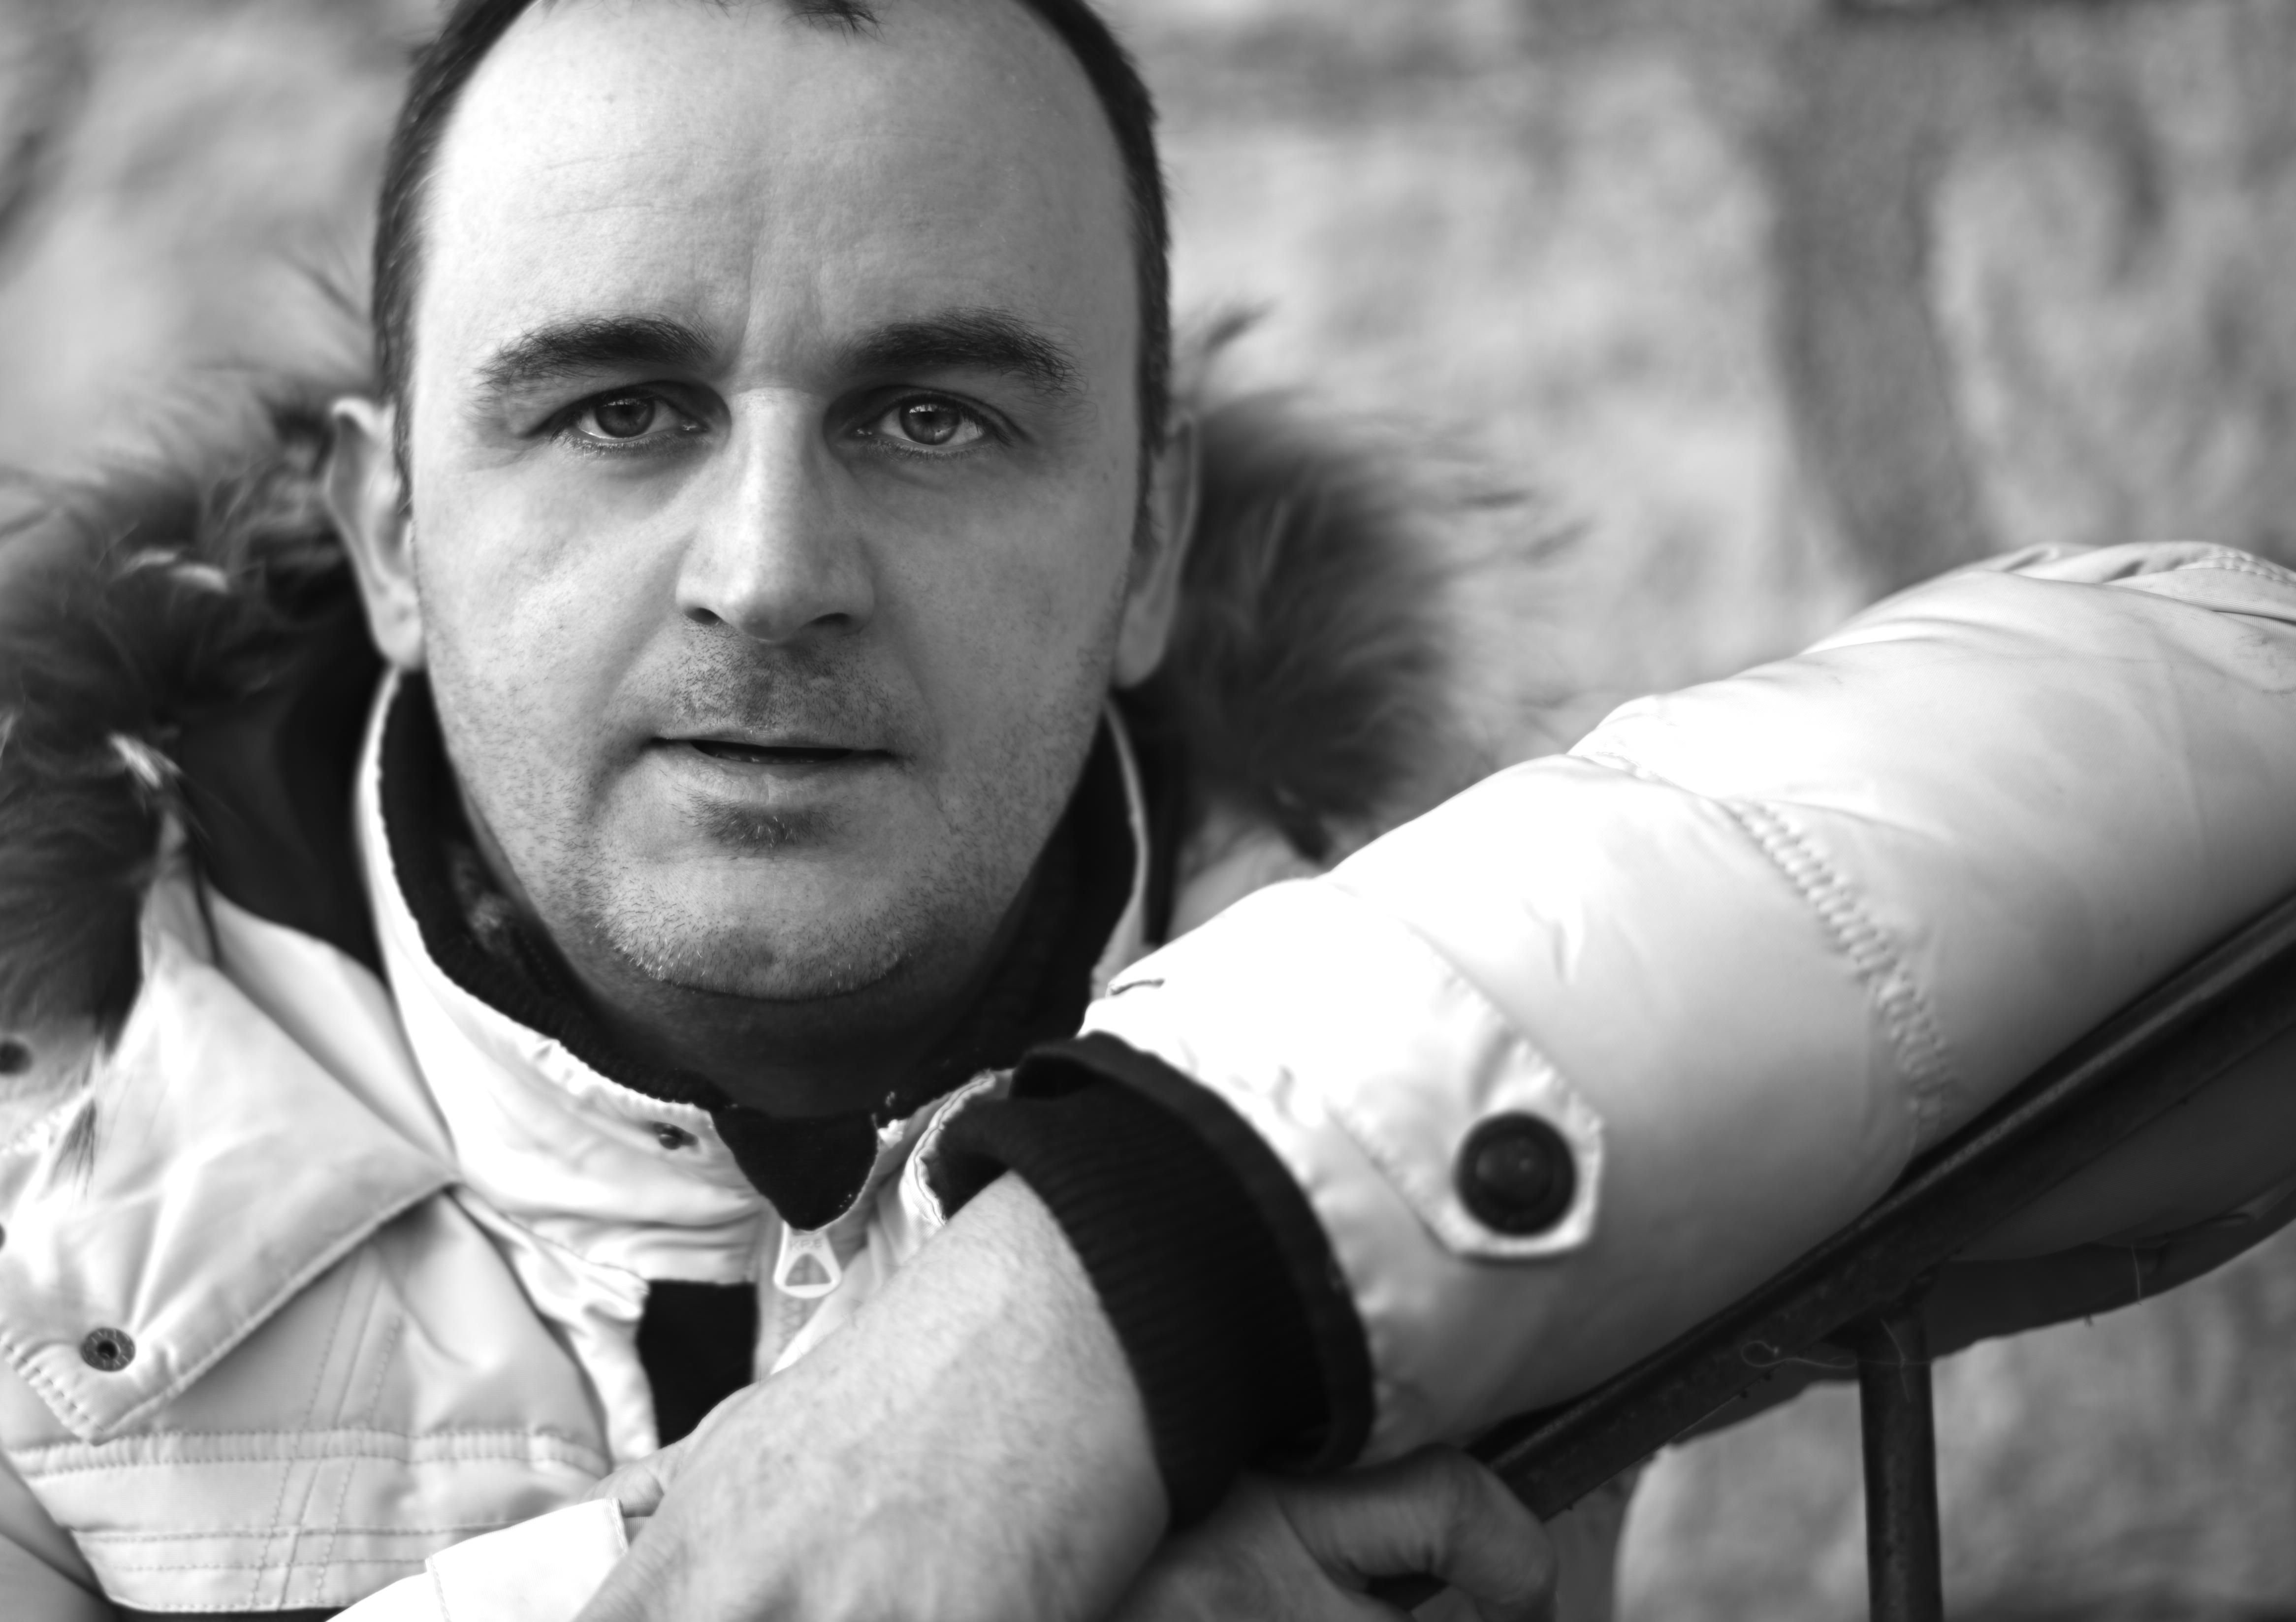
person, black and white, photography, europe, portrait, nikon, monochrome, photograph, nikkor, curuyann, monochrome photography